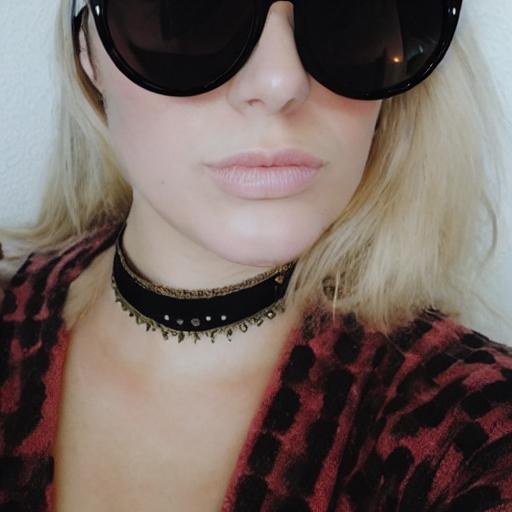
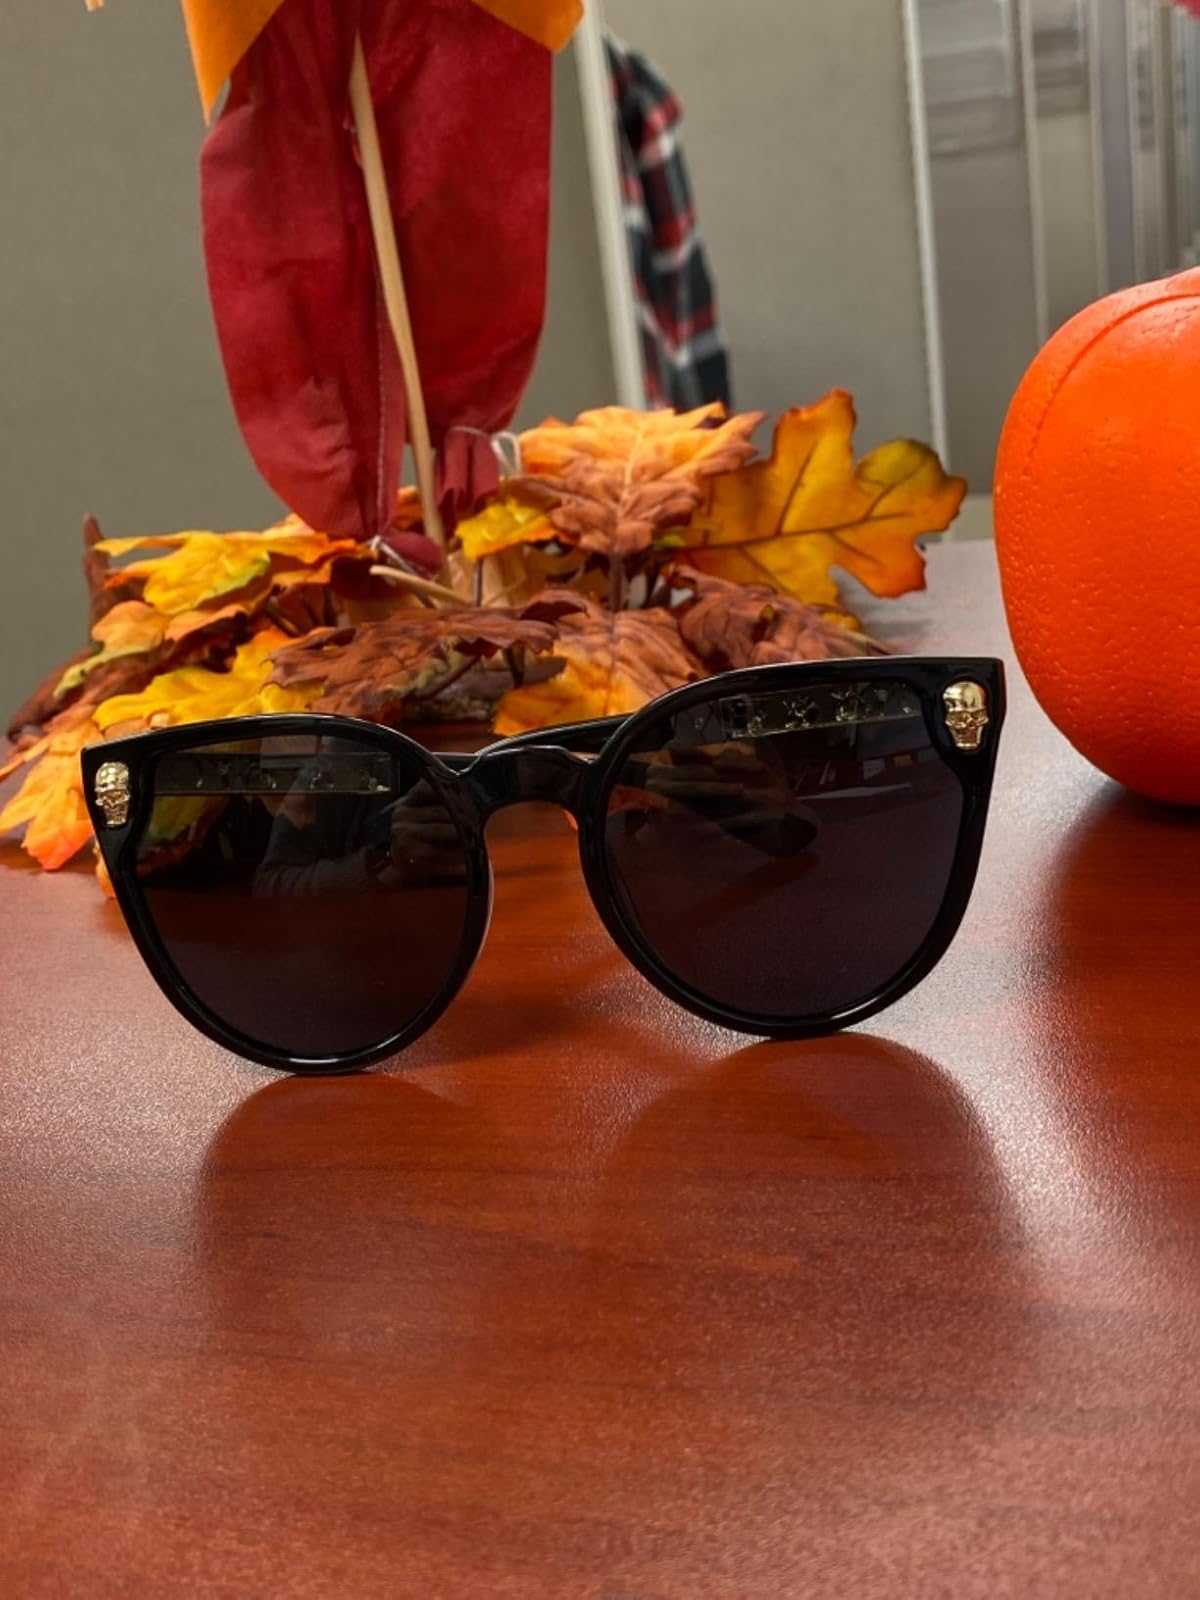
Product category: accessories_sunglasses
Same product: no